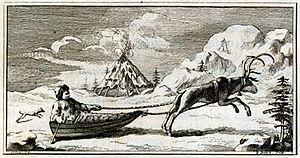
Illustration du Journal d'un voyage au Nord.
Regnaud ou Renaud Outhier - pour l'état-civil - dit aussi l'abbé Outhier et qui signera certaines de ses œuvres Réginald Outhier, né à Lamarre-Jousserand le 16 août 1694 et mort à Bayeux le 8 mai 1774, est un ecclésiastique et un scientifique français du siècle des Lumières.